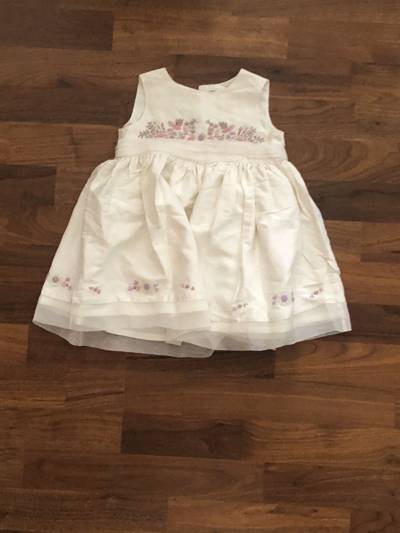
Waste category: clothes